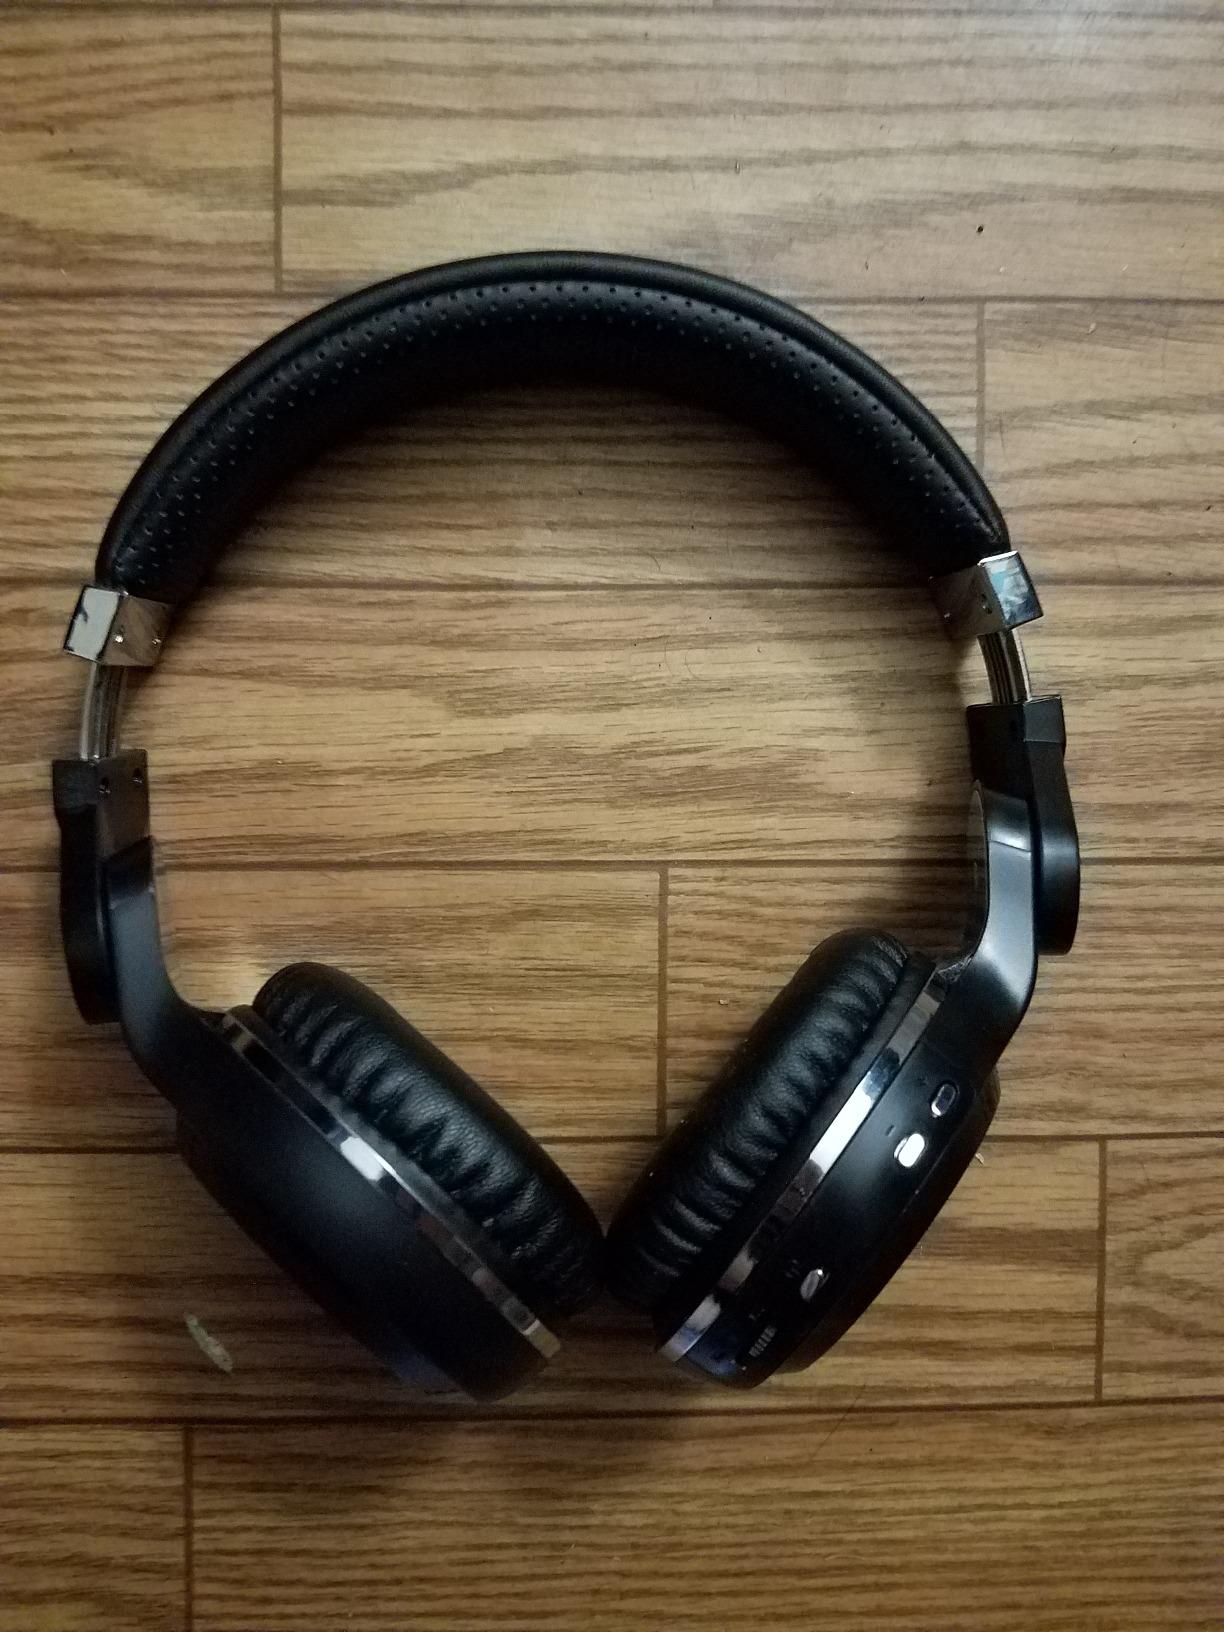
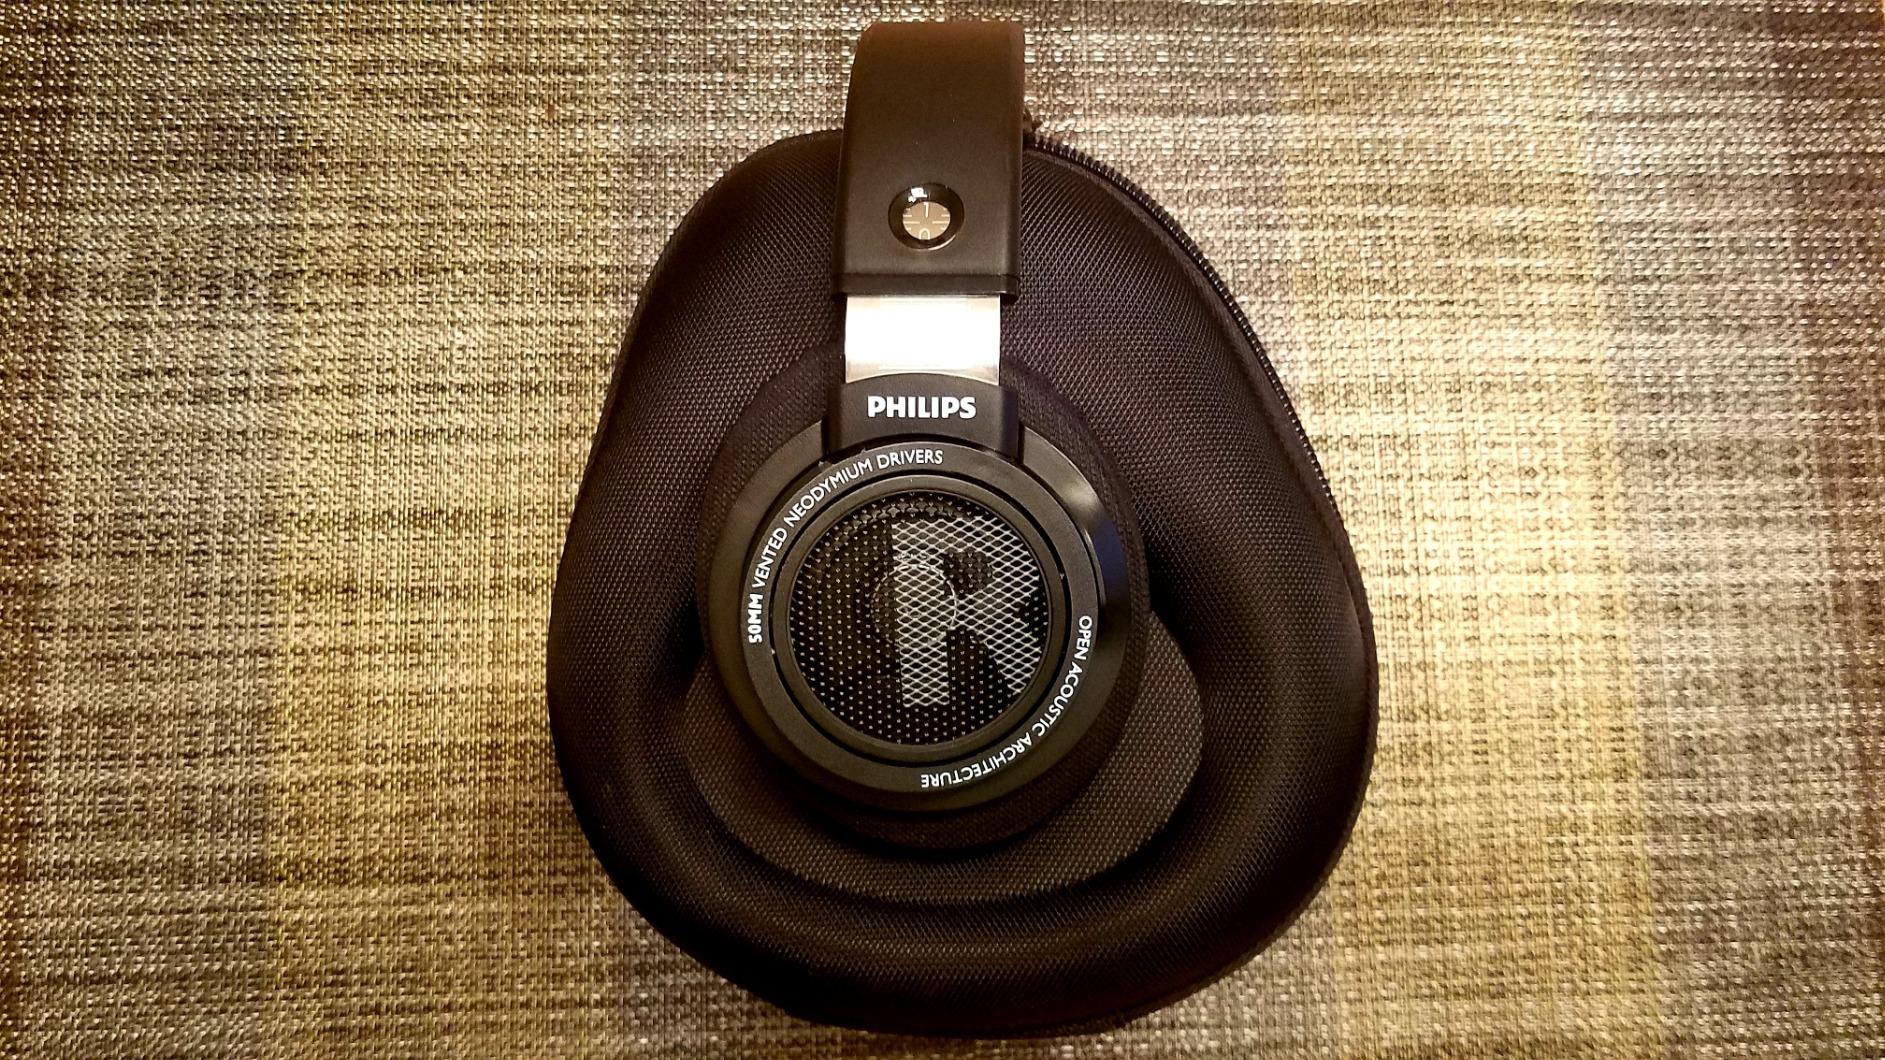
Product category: headphones
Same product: no